Eastern State Penitentiary

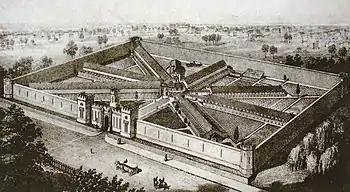
Eastern State Penitentiary's radial plan served as the model for hundreds of later prisons.

The solitary confinement system eventually collapsed due to overcrowding problems. By 1913, Eastern State officially abandoned the solitary system and operated as a congregate prison until it closed in 1970. Eastern State was briefly used to house city inmates in 1971 after a riot at Holmesburg Prison.